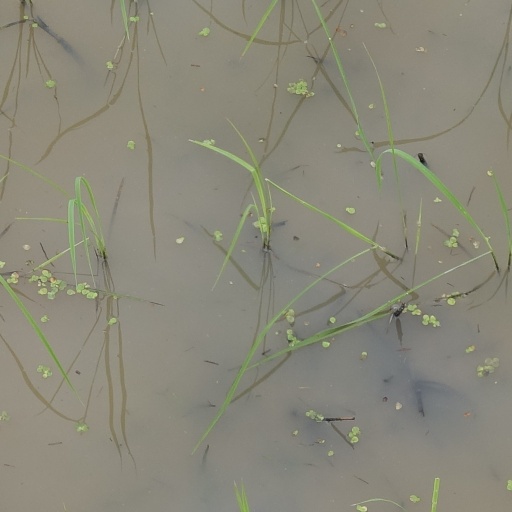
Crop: rice